John Buscema

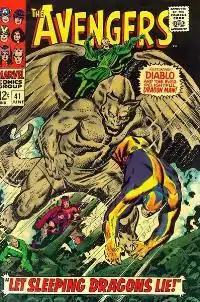
"The Avengers" #41 (June 1967), Buscema's first issue of a signature series. Cover art by Buscema and inker George Roussos.

Buscema spent approximately eight years in the commercial-art field, freelancing for the Chaite Agency and the studio Triad, doing a variety of assignments: layouts, storyboards, illustrations, paperback book covers, etc. in a variety of media. Buscema called this time "quite a learning period for me in my own development of techniques".